Palermo FC

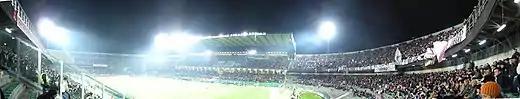
Stadio Renzo Barbera, Palermo

Palermo plays its home matches at Stadio Renzo Barbera. The stadium was opened in 1932, during the fascist regime, with the name "Stadio Littorio" (after the Italian name for the fasces symbol). The inaugural match, won by Palermo 5–1, was played on 24 January 1932 against Atalanta. In 1936, the Littorio was renamed "Stadio Michele Marrone" after a fascist soldier who died in the Spanish Civil War.